Frederick William Pavy

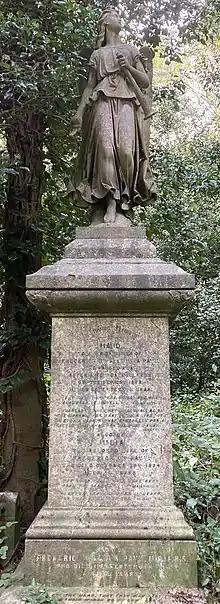
Family vault of Frederick William Pavy in Highgate Cemetery

Pavy was born in Wroughton and educated at Merchant Taylors' School. He entered Guy's Hospital in 1847 and worked with Richard Bright in the study of Bright's disease or kidney failure. He graduated as M.B. after five years from the University of London and M.D. the following year, then became Lecturer of Anatomy at Guy's in 1854 and of Physiology in 1856. In 1859, he was appointed Assistant Physician at Guy's and full Physician in 1871.